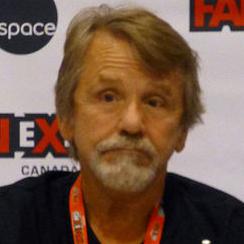
Age: 72